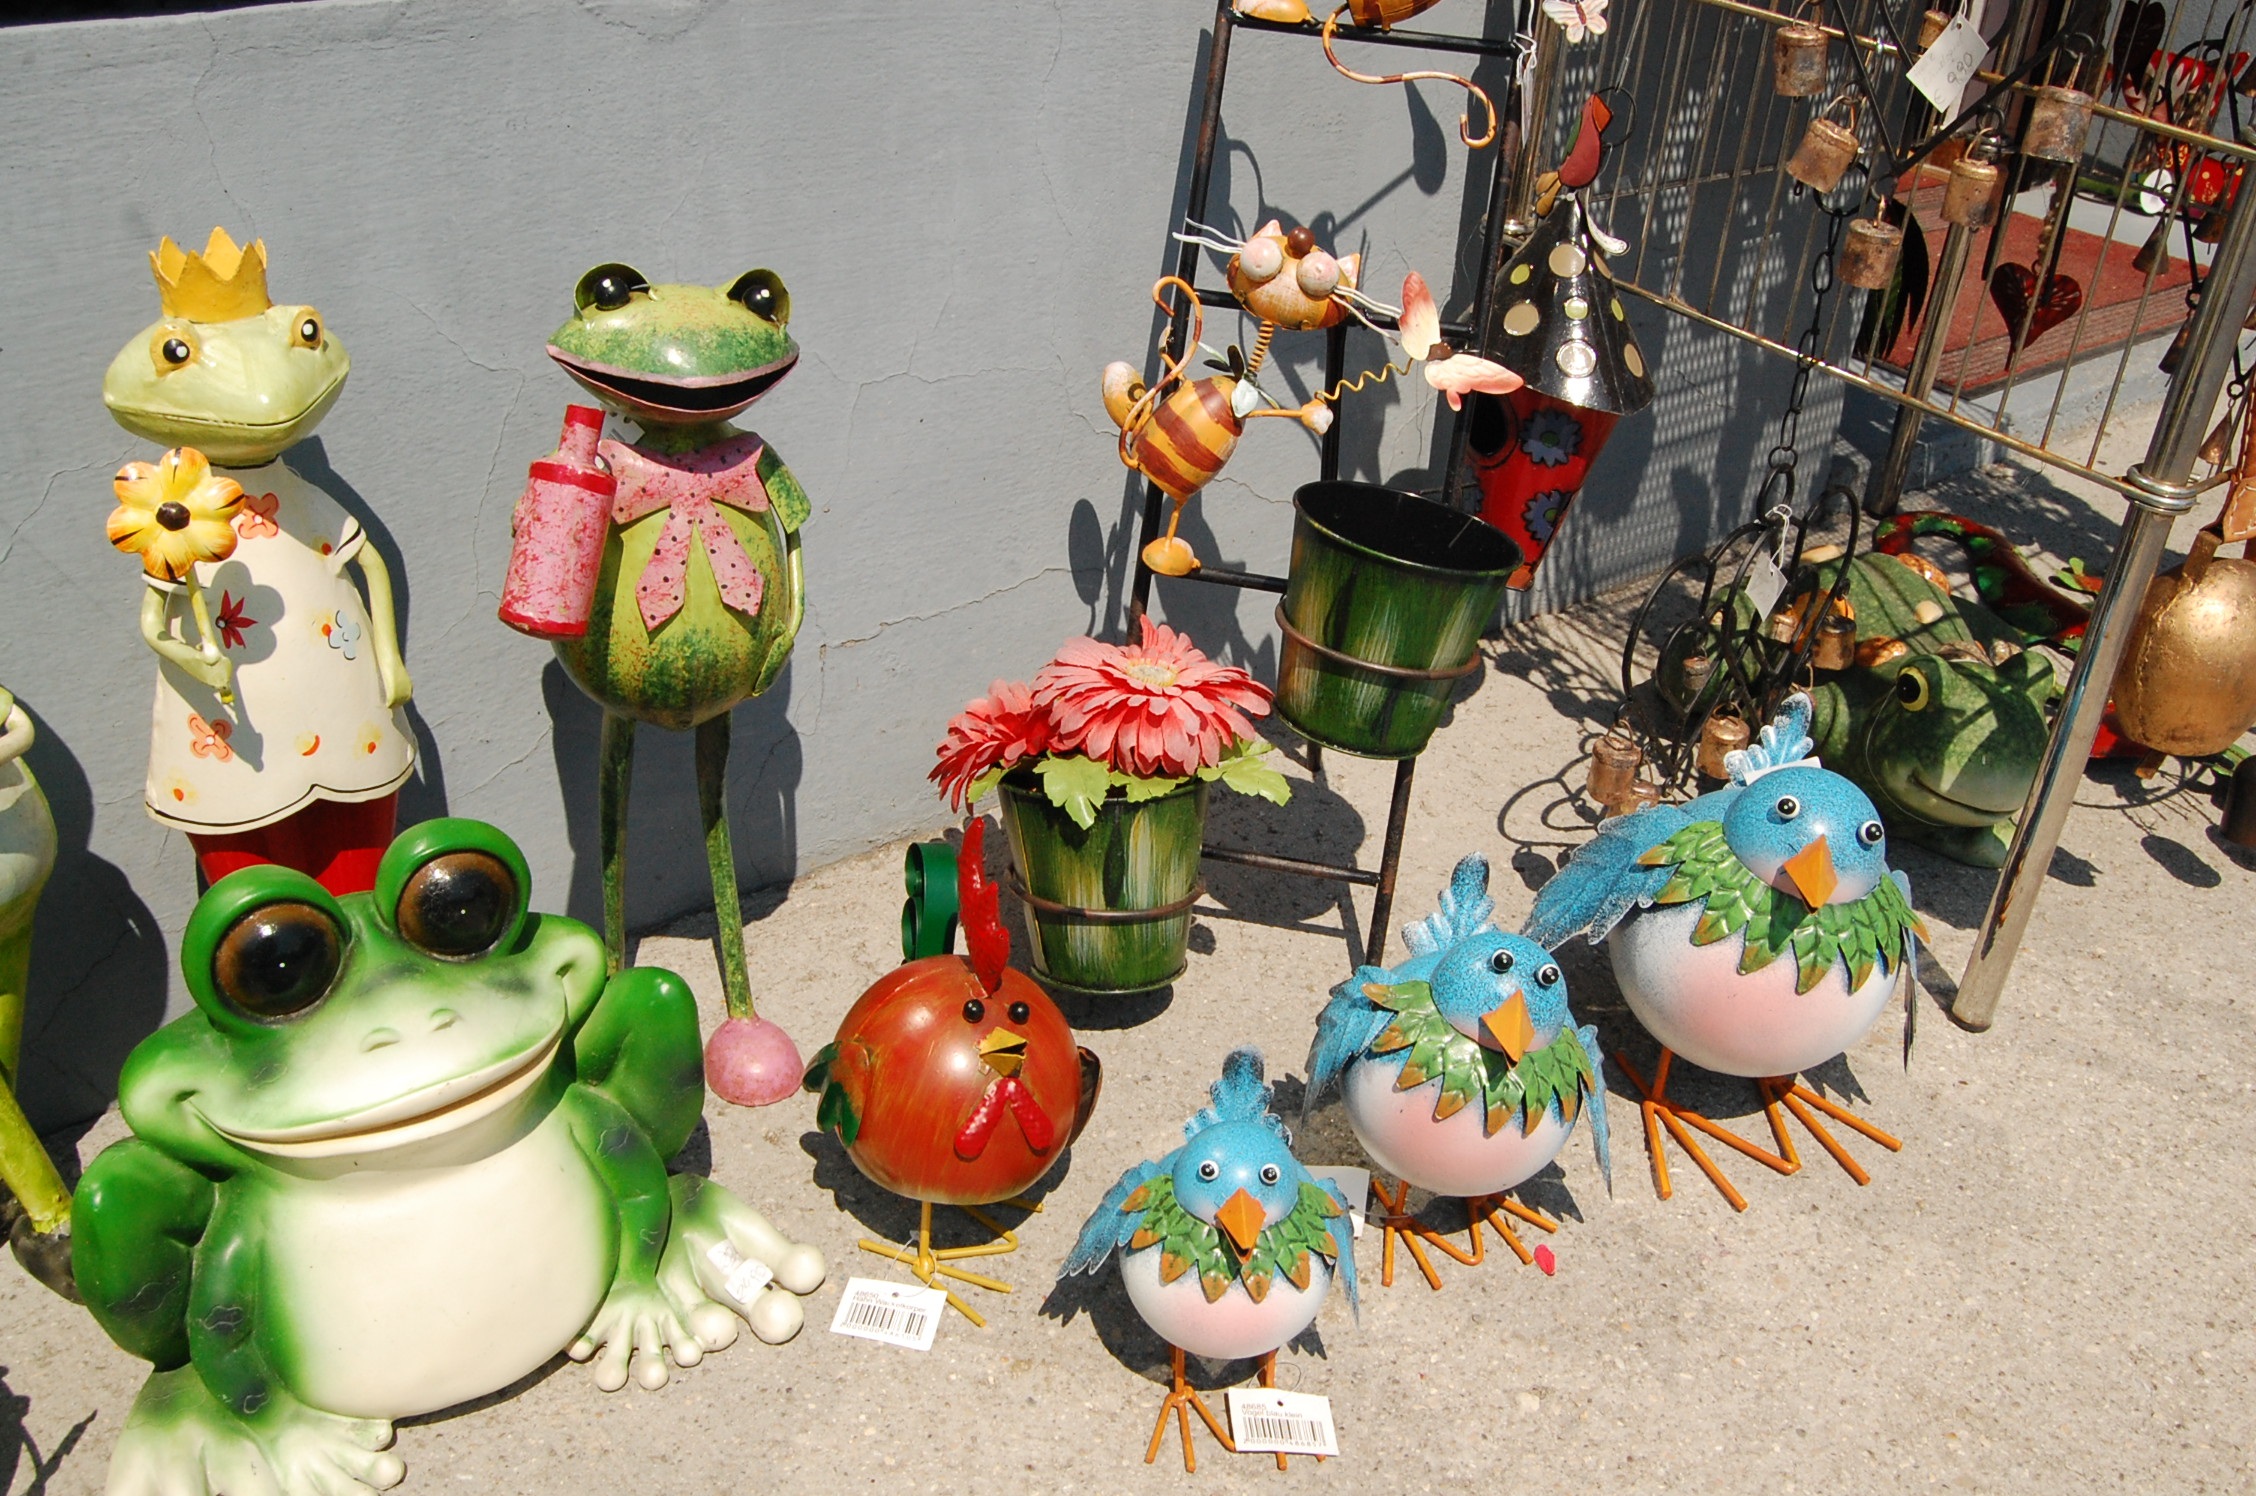
plant, flower, recreation, frog, toy, chicken, doll, hallstatt